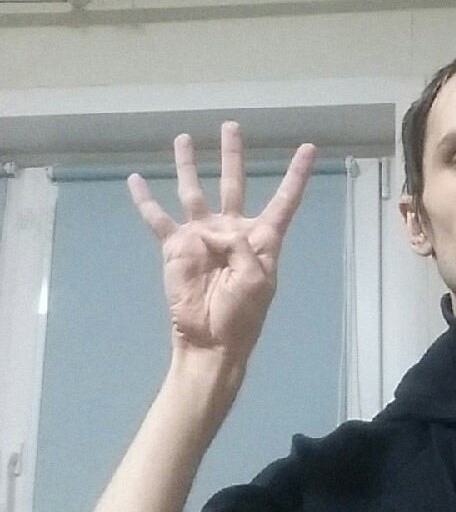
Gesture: four